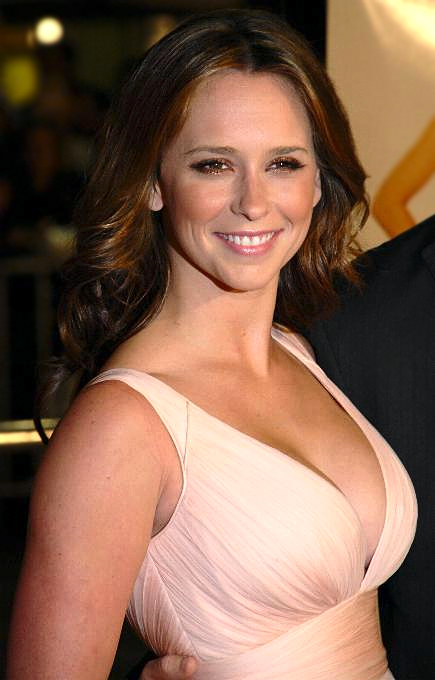
เจนนิเฟอร์ เลิฟ ฮิววิต

| name = เจนนิเฟอร์ เลิฟ ฮิววิต
| background = solo_singer
| image = Jennifer Love Hewitt LF2.jpg
| caption = เจนนิเฟอร์ เลิฟ ฮิววิต ในเดือนมกราคม 2008
| origin = วาโก รัฐเท็กซัส สหรัฐอเมริกา Jennifer Love Hewitt's 'Ghost' (September 21, 2005). "CBSNews.com".
| genre = ป็อป, คันทรี
| occupation = นักแสดง นักร้อง นักแต่งเพลง ผู้กำกับ โปรดิวเซอร์ นักเขียน นักพากย์เสียง
| years_active = 1988–ปัจจุบัน
| label = Atlantic Records, Jive Records
เจนนิเฟอร์ เลิฟ ฮิววิต () เกิดเมื่อวันที่ 21 กุมภาพันธ์ ค.ศ. 1979 เป็นนักแสดงชาวอเมริกัน ผู้กำกับละครโทรทัศน์ นักพากย์เสียง นักร้อง-นักแต่งเพลง นักเขียน และโปรดิวเซอร์โทรทัศน์และภาพยนตร์ ฮิววิตเริ่มต้นอาชีพการแสดงตั้งแต่ยังเด้ก โดยปรากฏตัวในโฆษณาทางโทรทัศน์และซีรีส์ทางช่องดิสนีย์เรื่อง "Kids Incorporated" เธอมีชื่อเสียงในวัฒนธรรมวัยรุ่น จากบทบาทในซีรีส์ทางช่องฟอกซ์เรื่อง "Party of Five"ในบทซาราห์ รีฟส์ และจากภาพยนตร์ "I Know What You Did Last Summer" และ I Still Know What You Did Last Summer|ภาคต่อ ในบทจูลี เจมส์
ในฐานะนักร้อง เธอเซ็นสัญญากับค่ายแอตแลนติกและไจฟ์ "Jennifer Love Hewitt on MSN music" . "music.msn.com". เธอเป็นที่รู้จักในผลงานเพลงป็อป มีซิงเกิลที่ประสบความสำเร็จบนบิลบอร์ดฮอต 100 ในปี ค.ศ. 1999 กับเพลง "How Do I Deal" อันดับสูงสุดที่อันดับ 59 "I Still Know What You Did Last Summer". "allmusic.com". นอกจากนั้นแล้วเธอยังมีผลงานเพลงในเพลงประกอบภาพยนตร์
ฮิววิตเป็นที่สนใจกับสื่อตลอดอาชีพของเธอ เธอติดอยู่ในรายชื่อของนิตยสารแม็กซิม ในเรื่อง ผู้หญิงที่เซ็กซี่ที่สุดในโลก ในปี 1999 'Maxim' magazine. "amazon.com". November 1999. และทีวีไกด์ยังให้เธอเป็นผู้หญิงที่เซ็กซี่ที่สุดบนโทรทัศน์ในปี 2008 "TV's Sexiest Stars". "tvguide.com". May 3, 2008.
นอกจากการแสดงแล้ว ฮิววิตยังรับบทเป็นโปรดิวเซอร์ในภาพยนตร์บางเรื่องและผลงานรายการโทรทัศน์บางรายการ "Jennifer Love Hewitt Credits". "tvguide.com". จนในเดือนพฤษภาคม 2010 เธอแสดงในรายการทางช่องซีบีเอส เรื่อง "Ghost Whisperer" รับบทเป็นเมลินดา กอร์ดอน หญิงที่สามารถติดต่อกับผีได้ เธอได้รับรางวัลแซตเทิร์นในปี 2007 และ 2008 ในสาขานักแสดงนำหญิงยอดเยี่ยมทางโทรทัศน์
== อ้างอิง ==
หมวดหมู่:นักแสดงอเมริกัน
หมวดหมู่:นักร้องอเมริกัน
หมวดหมู่:ศิลปินสังกัดแอตแลนติกเรเคิดส์
หมวดหมู่:นักแสดงเด็กชาวอเมริกัน
หมวดหมู่:บุคคลจากรัฐเท็กซัส‎